Rajiv Gandhi International Airport

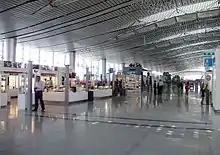
Departures area

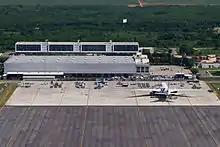
The cargo terminal, with a Lufthansa Cargo Boeing 777F being unloaded

The airport is spread over . Out of which have been developed towards airport needs which mainly constitutes of land is airside and of land is landside facilities. The remaining is expansion of the airport. No further land will be acquired. The airport is fully planned within .